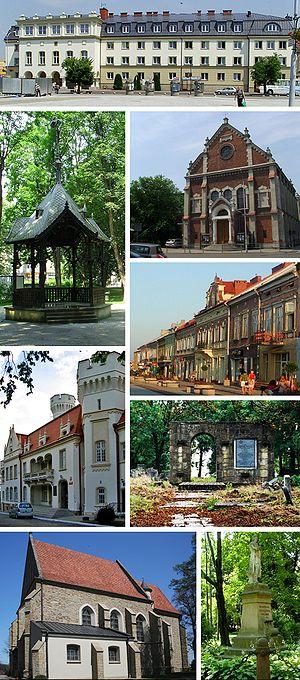
Jasło est une ville de la voïvodie des Basses-Carpates, dans le sud-est de la Pologne. Elle est le chef-lieu du powiat de Jasło. Sa population s'élevait à 36 641 habitants en 2012.